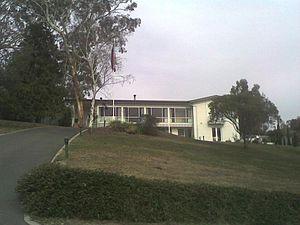
Voici les représentations diplomatiques du Chili à l'étranger :